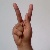
The image shows a hand gesture representing the letter 'K' in Indian Sign Language.